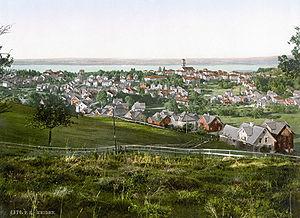
Henry Dunant, parfois orthographié Henri Dunant, baptisé sous le prénom de Jean-Henri le 8 mai 1828 à Genève et mort le 30 octobre 1910 à Heiden, est un homme d'affaires humaniste suisse, considéré comme le fondateur du mouvement de la Croix-Rouge internationale. Chrétien protestant, il est naturalisé français en avril 1859.
Heiden est une commune suisse du canton d'Appenzell Rhodes-Extérieures.